Rob Hoeke

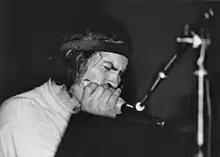

Rob Hoeke (9 January 1939 – 6 November 1999) was a Dutch singer, pianist, composer and songwriter most famous for his renditions in the field of Boogie-woogie releasing over 20 albums. Besides that he played and recorded in a musical variety of styles ranging from Blues, Soul, Rock and Rhythm & Blues.